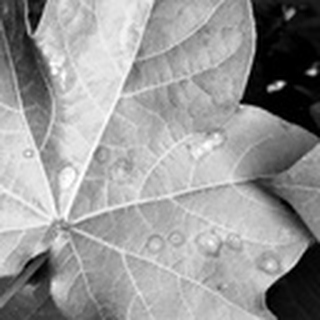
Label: cotton_target_spot